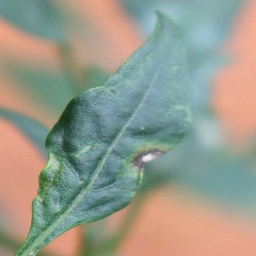
Label: cercospora